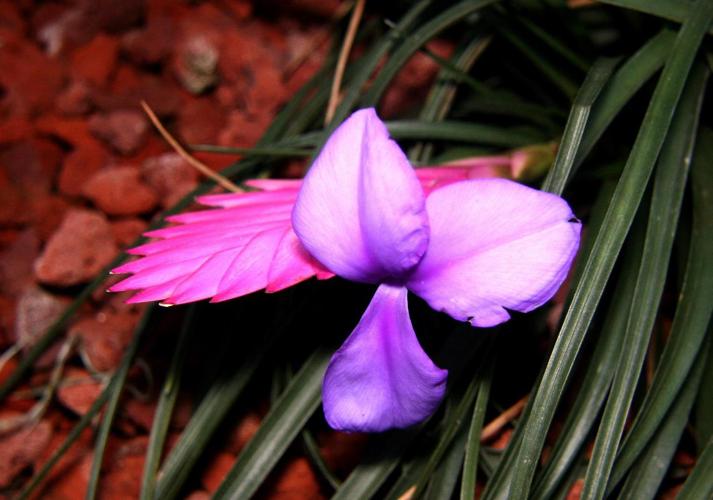
Label: ball moss